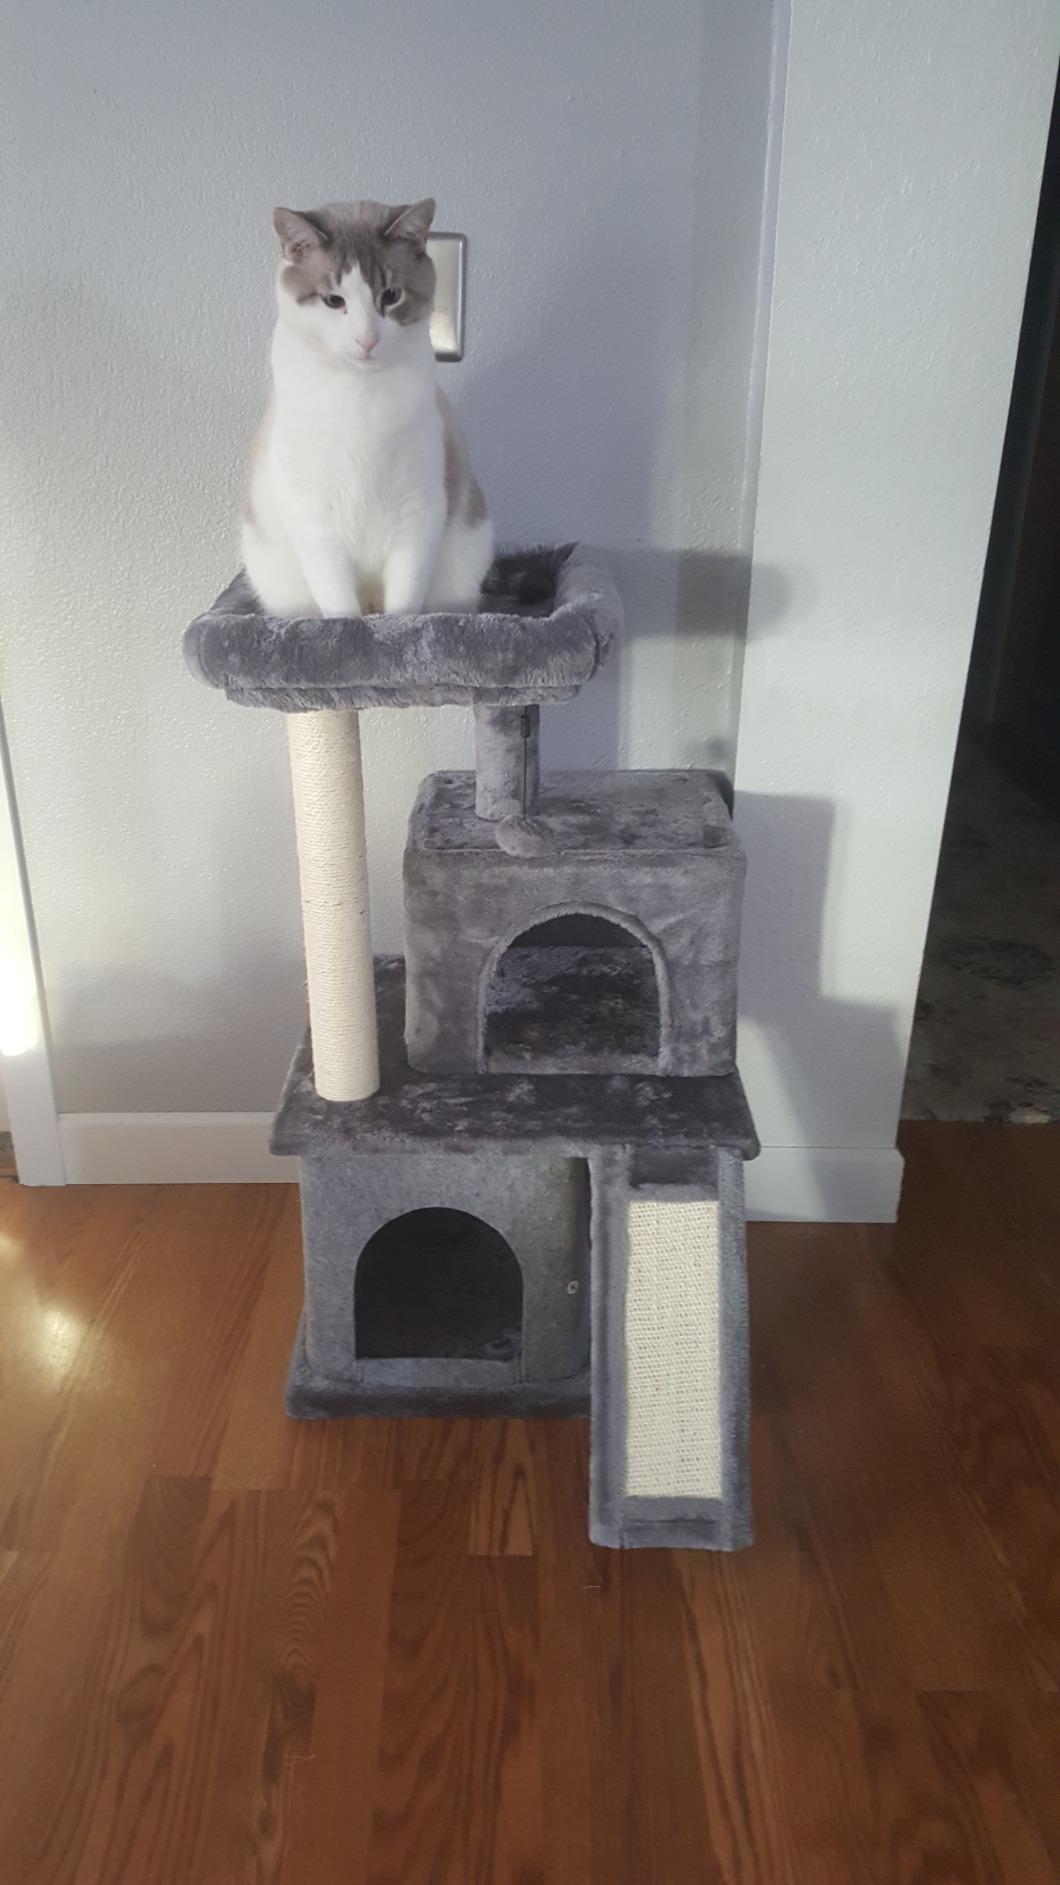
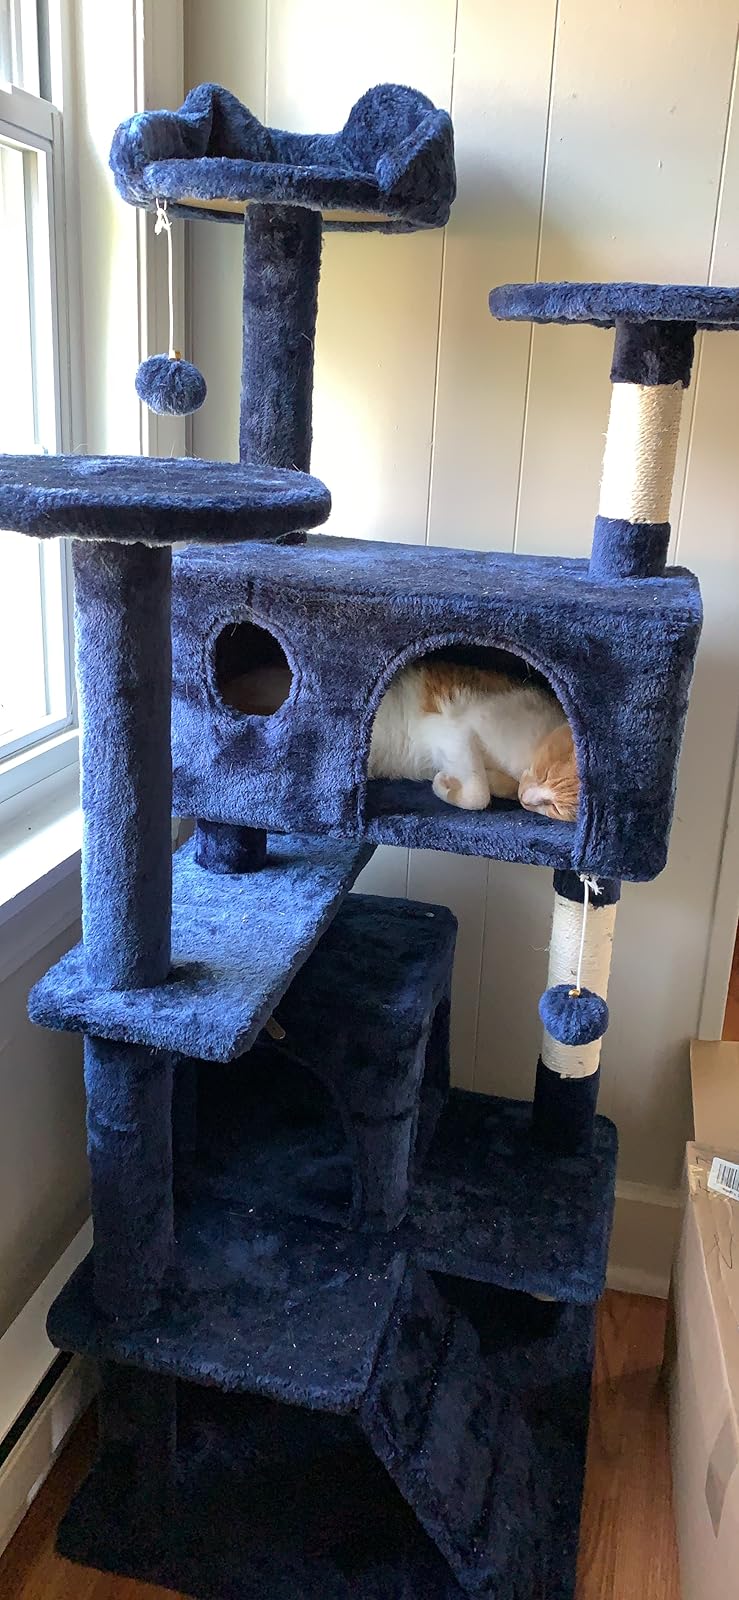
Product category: items_cat tree
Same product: no